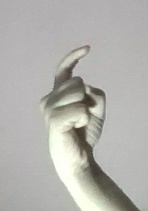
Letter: ra